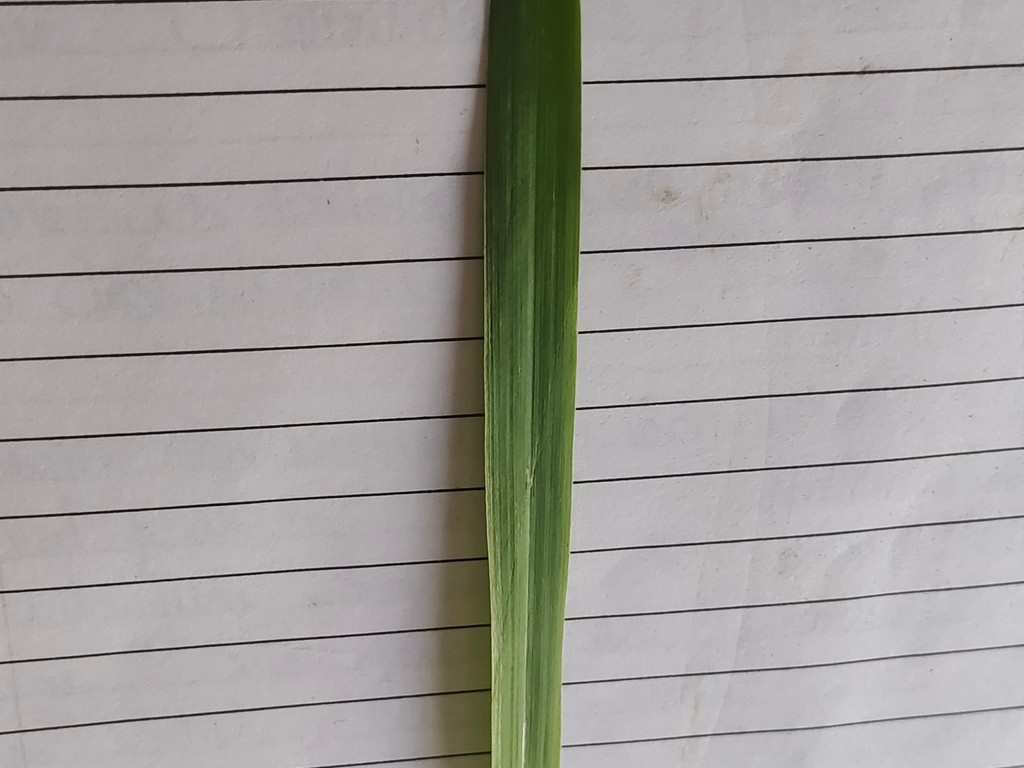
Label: Healthy